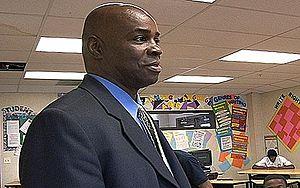
Brian Taylor, né le 9 juin 1951 à Perth Amboy, dans le New Jersey, est un ancien joueur américain de basket-ball. Il évolue au poste d'arrière.